Kirat Mundhum

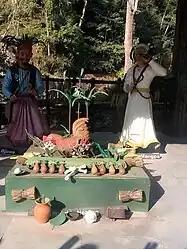
Kirati Shamans healing status in Banjhakri Falls Sikkim

Kirat Mundhum, (Nepali: किरात मुन्धुम) also known as Kiratism, or Kirati Mundhum, is a traditional belief of the Kirati ethnic groups of Nepal, Darjeeling and Sikkim, majorly practiced by Yakkha, Sunuwar, Rai, Dhimal and Hayu peoples in the north-eastern Indian subcontinent. The practice is also known as "Kirat Veda", "Kirat-Ko Veda" or "Kirat Ko Ved". According to some scholars, such as Tom Woodhatch, it is a blend of shamanism, animism (e.g., ancestor worship of Yuma Sammang/Tagera Ningwaphumang and Paruhang/Sumnima), and Shaivism. It is practiced by about 3.17% of the Nepali population as of 2021.